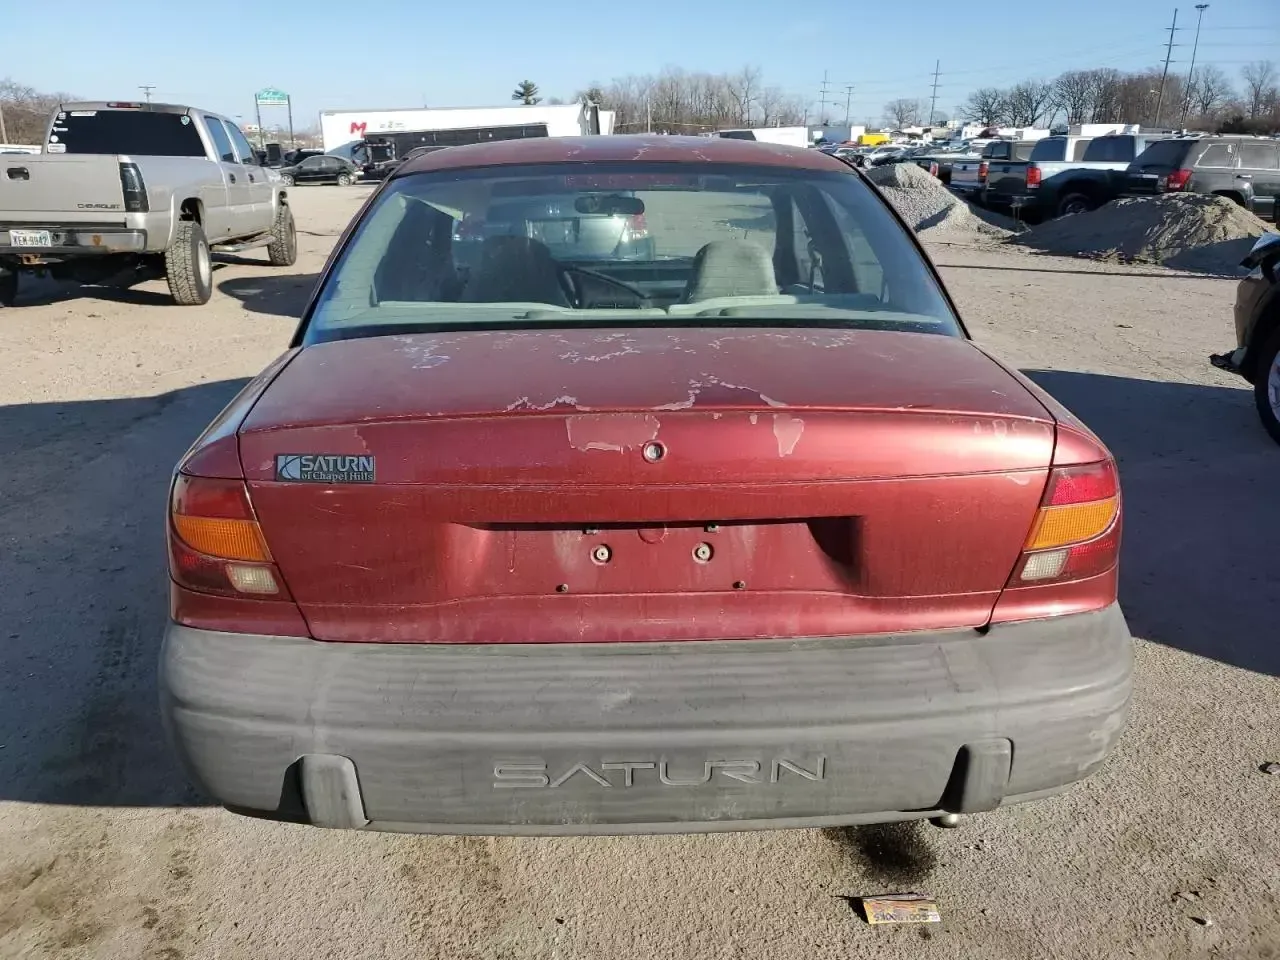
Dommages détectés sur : malle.
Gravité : mineur